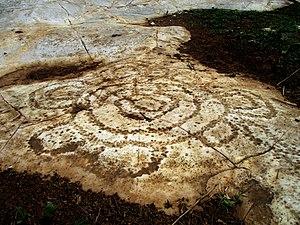
Les gravures rupestres du site archéologique de Bidzar, situées sur la route nationale numéro 1 entre Figuil et Maroua. Gravures ayant plusieurs siècles d'existences.
Les gravures rupestres de Bidzar sont situées au Cameroun, dans le département du Mayo-Louti et la région du Nord, à proximité de la frontière avec le Tchad.
Cet article recense les sites inscrits au patrimoine mondial au Cameroun.